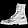
Label: Ankle boot